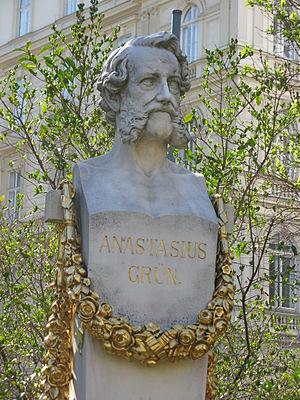
Anton Alexander Graf von Auersperg, Anton Alexander comte d'Auersperg, plus connu sous les pseudonymes d'Anastasius Grün, et de Zelenec en slovène, est un poète slovène germanophone. Il est connu pour son combat politique pendant le Vormärz en faveur des idées libérales au sein de l'Empire autrichien.